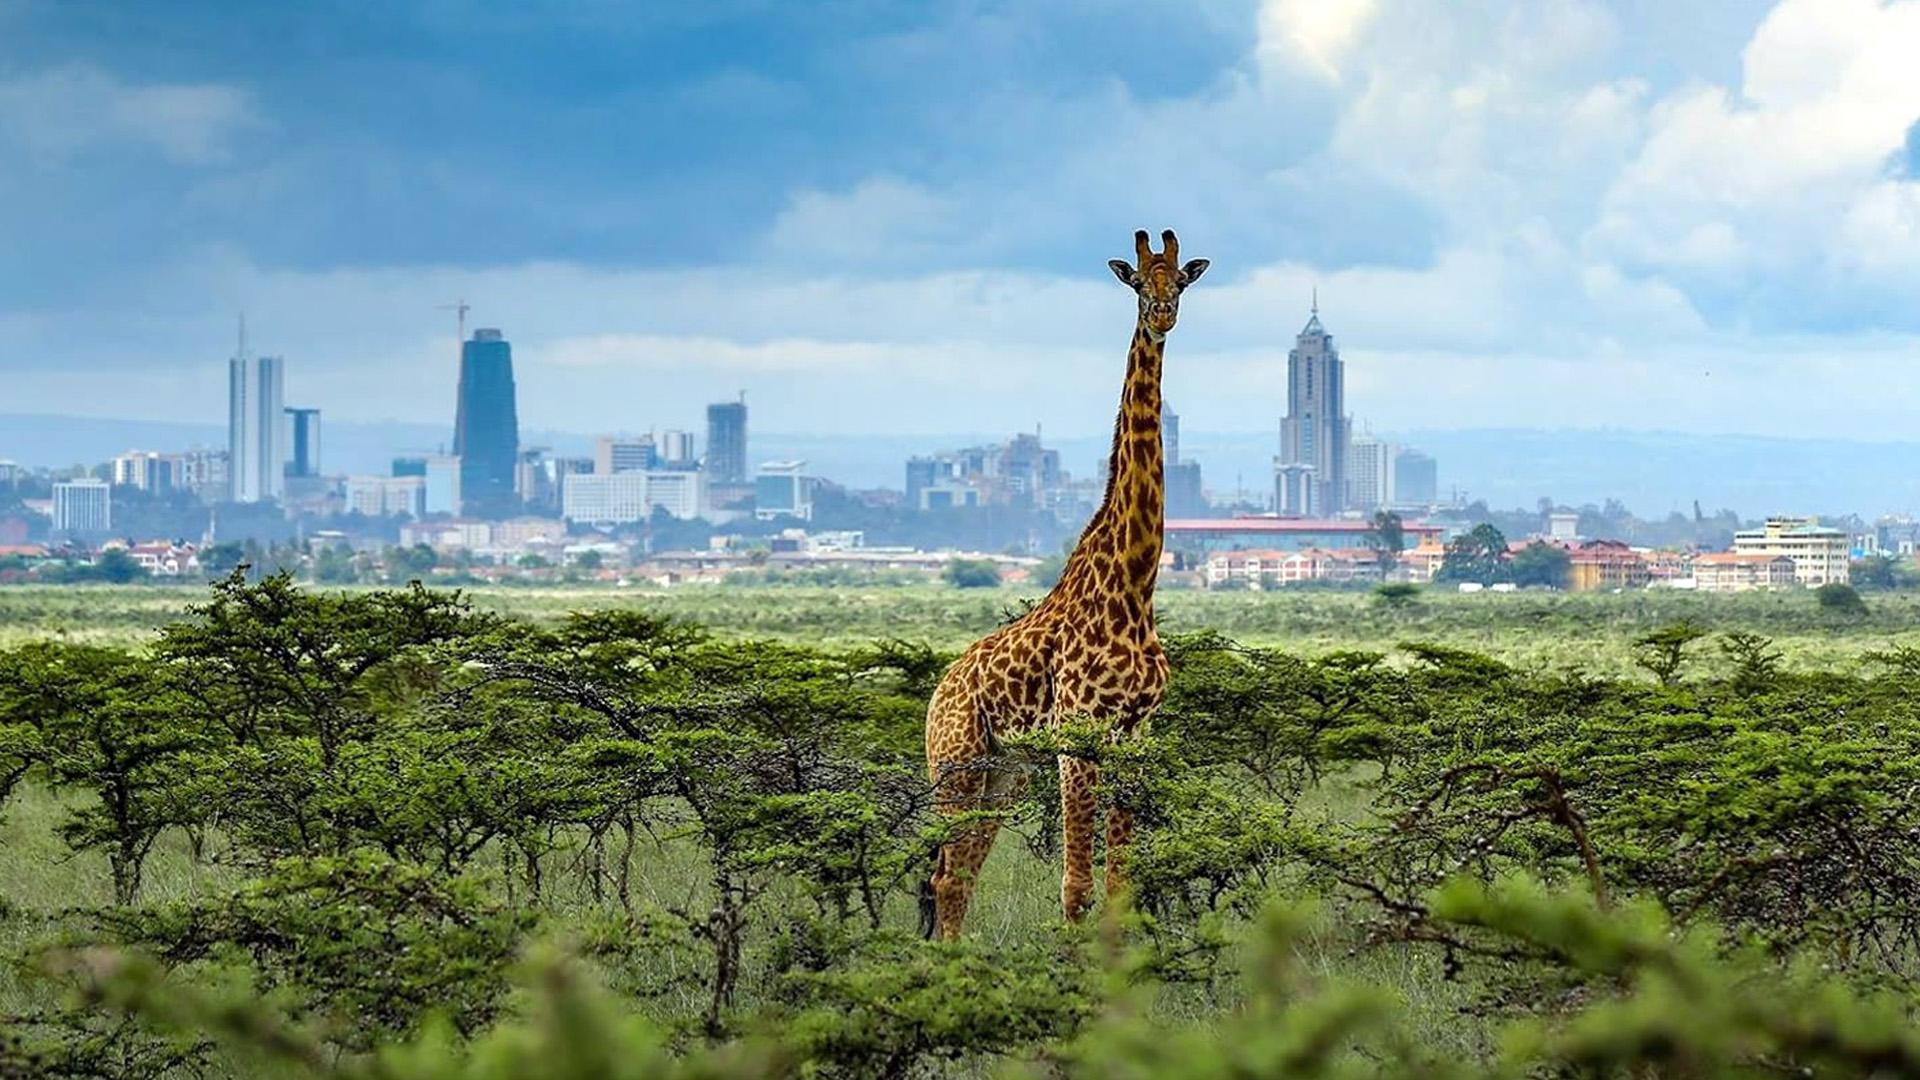
Twiga mrefu sana, amesimama katikati ya vichaka vya miti midogo, akitizama kwa utulivu, huku kwa mbali maji yakiwa yanachomoza juu ya mandhari ya asili na anga lililofunikwa na mawingu, yakiakisi mchanganyiko wa pori na miji.